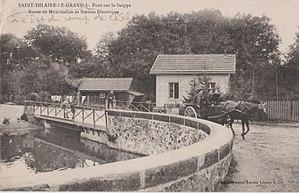
Le pont sur la Suippe à Saint-Hilaire-le-Grand, avec la route de Marmelon et Station Electrique